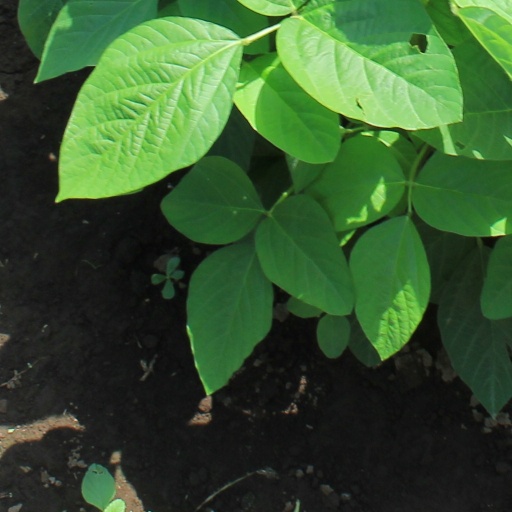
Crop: soybean